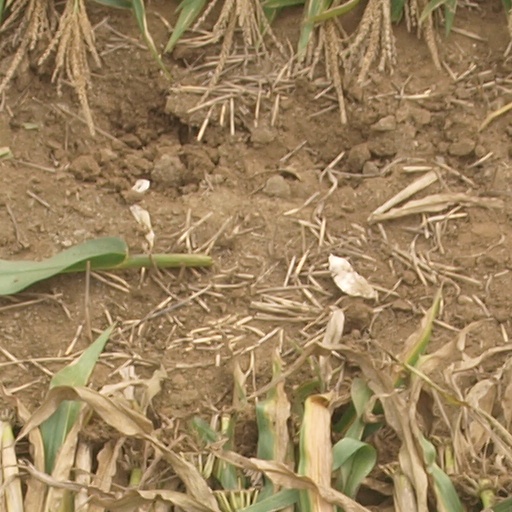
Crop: maize; corn